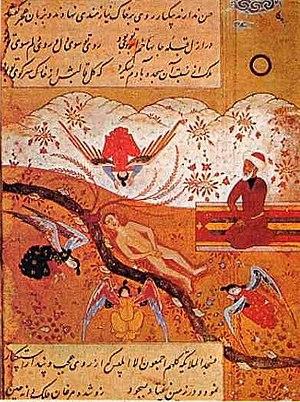
Iblis, ou Éblis, est une figure citée dans le Coran, généralement dans un contexte lié à la création d’Adam et l'ordre de se prosterner devant lui. Après son refus, il a été chassé du ciel. En raison de sa chute, il est souvent comparé à Satan des traditions chrétiennes. Dans la tradition Islamique, Iblis est souvent identifié avec Al-Shaitan. Cependant, alors que Shaitan est utilisé exclusivement pour une force maléfique, Iblis est titulaire d'un rôle plus ambivalent dans les traditions islamiques.